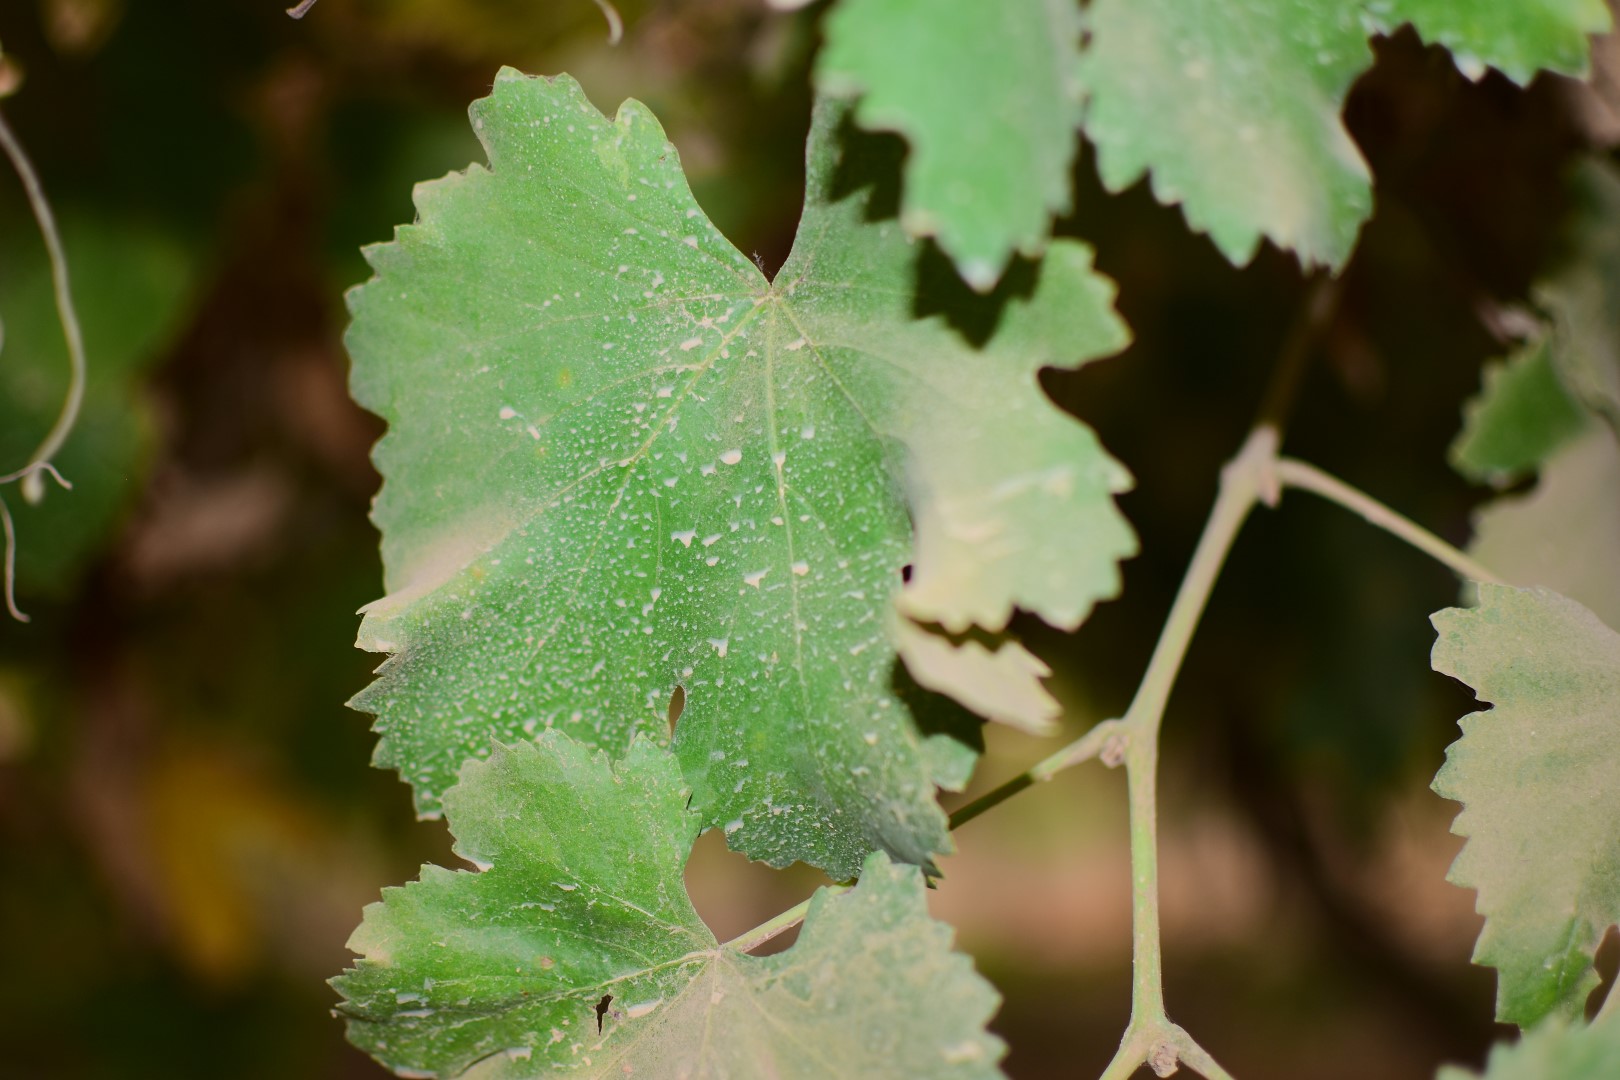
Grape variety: Kamali